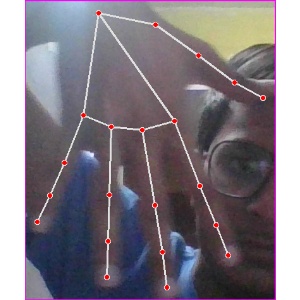
अक्षर: ढ